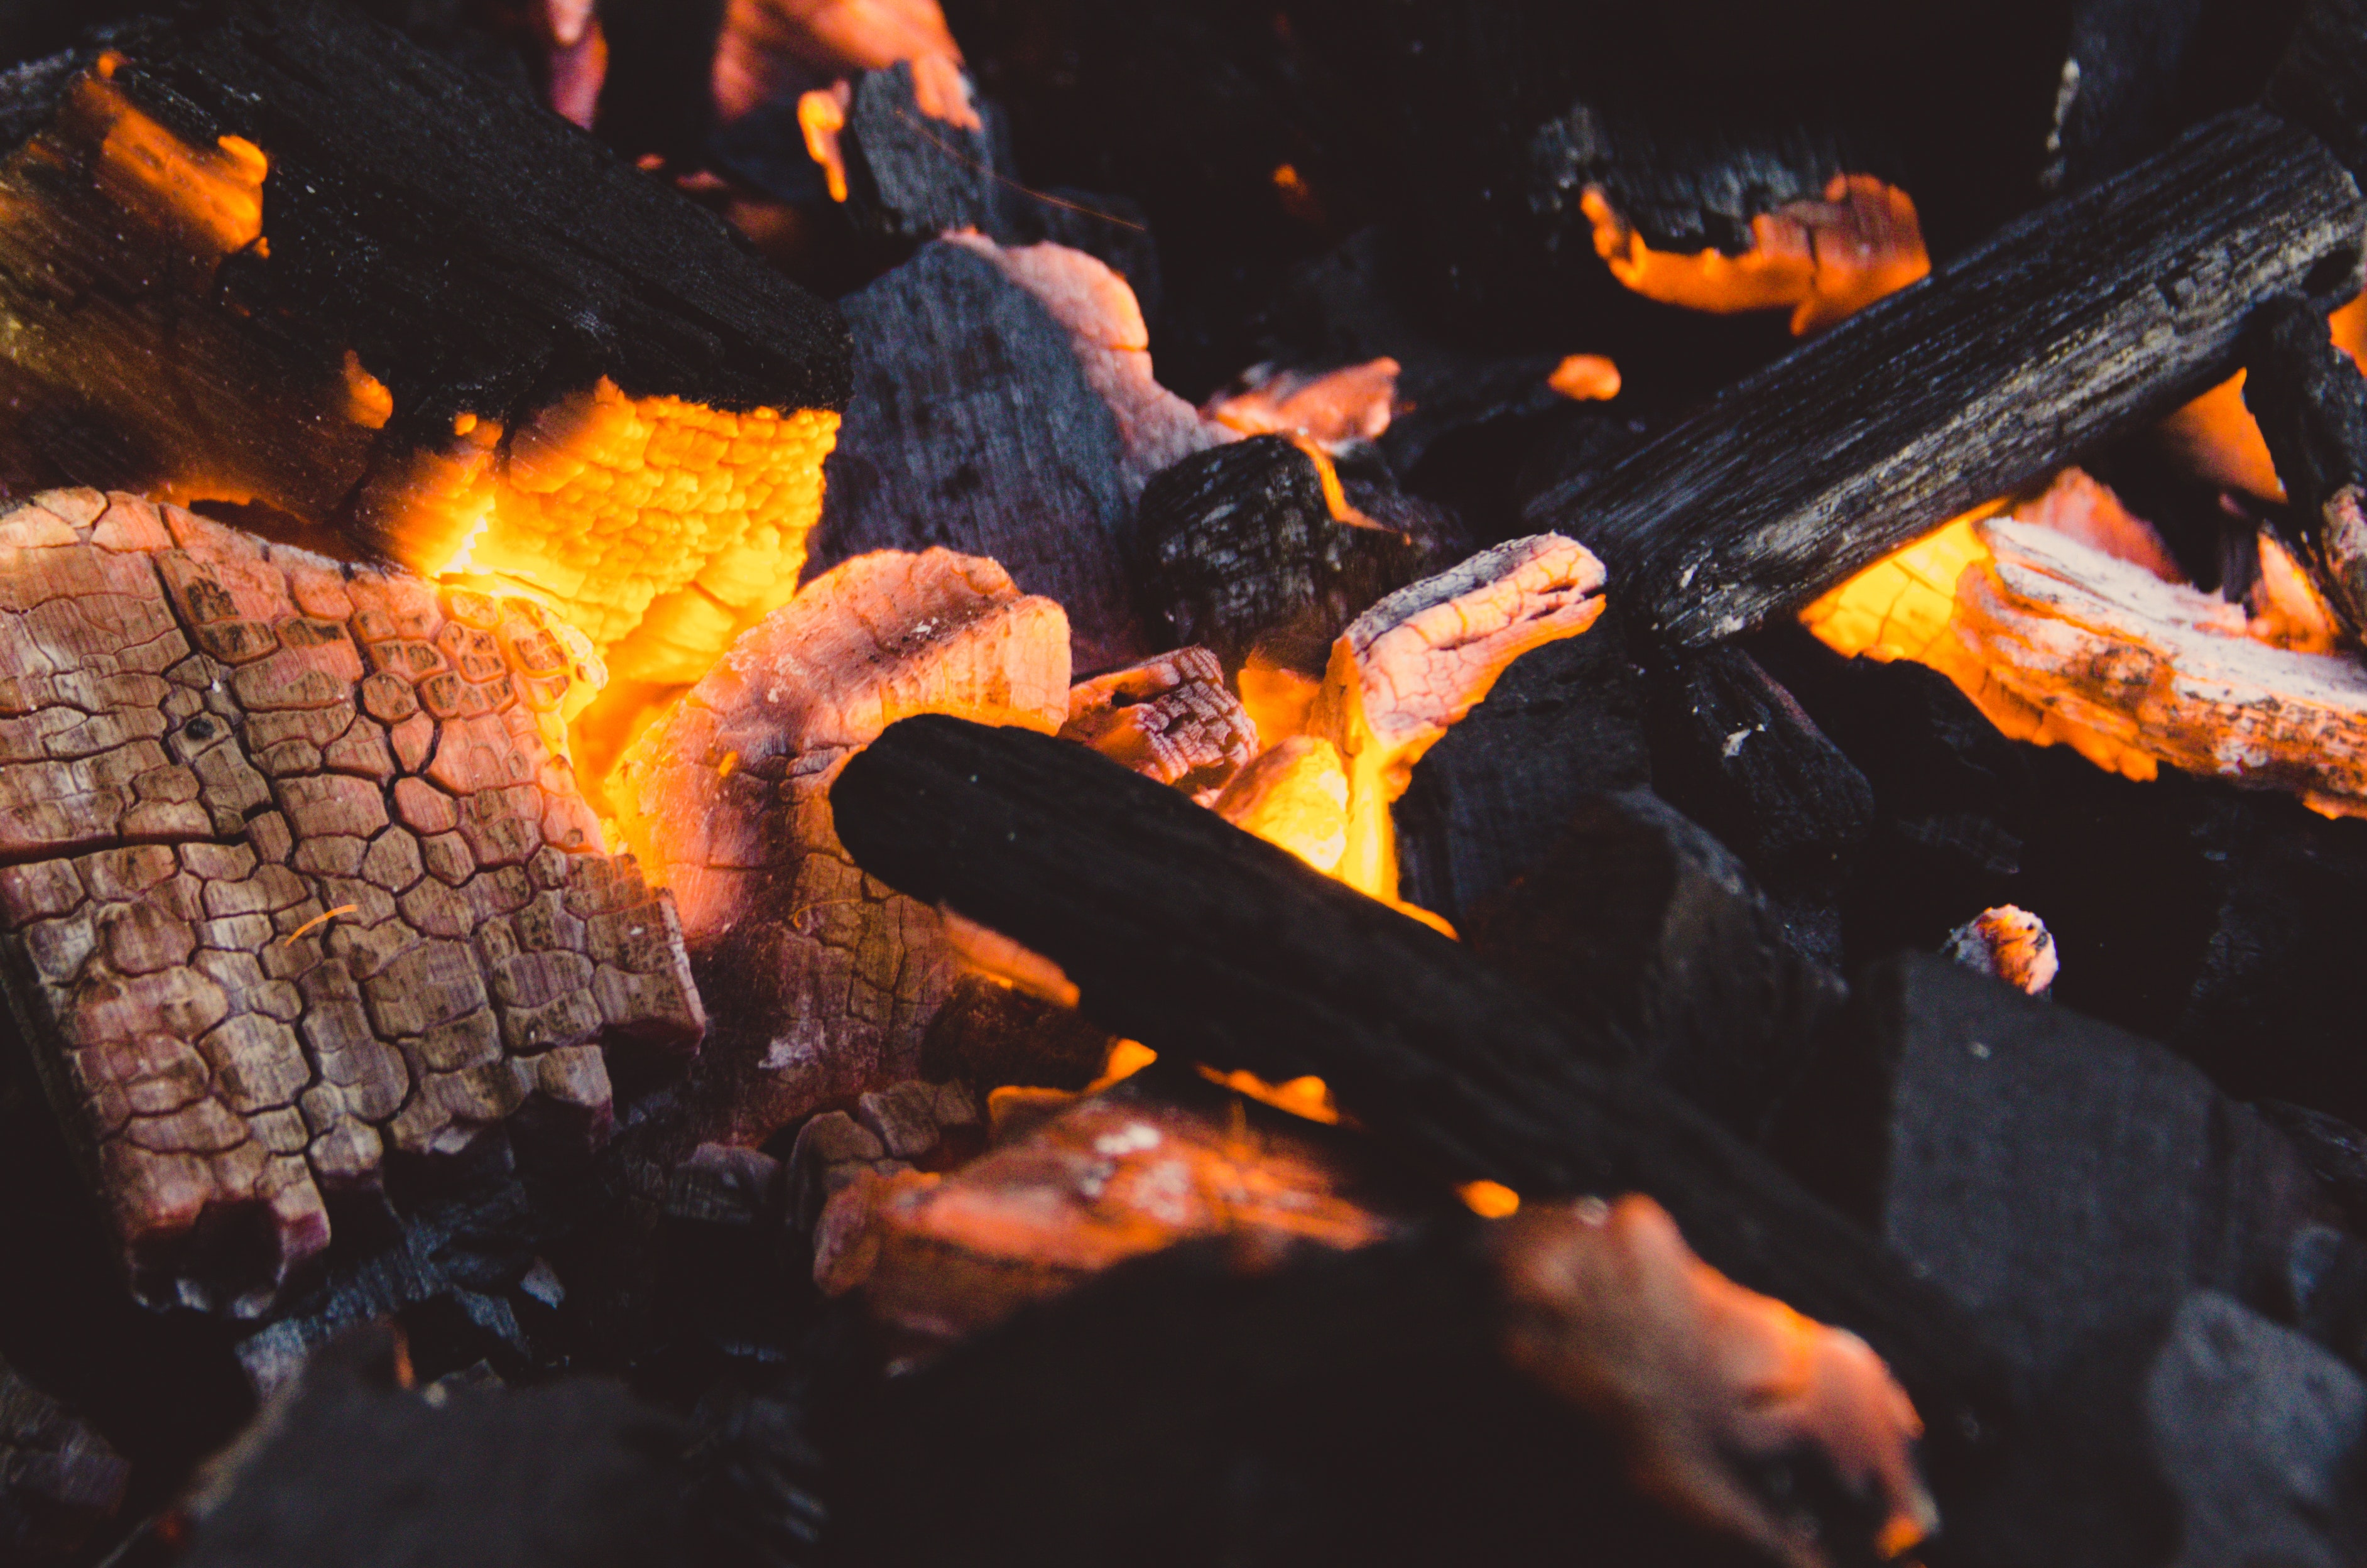
heat, fire, ash, flame, bonfire, campfire, charcoal, event